Elnaz Rekabi

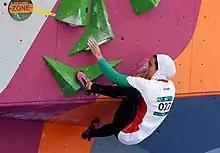
Rekabi in 2019

Elnaz Rekabi (born 20 August 1989) is an Iranian competition climber. She participated at the 2021 IFSC Climbing World Championships, being awarded the bronze medal in the women's combined event. Rekabi has also finished on the podium three times at the IFSC Climbing Asian Championships, with one silver and two bronze medals.